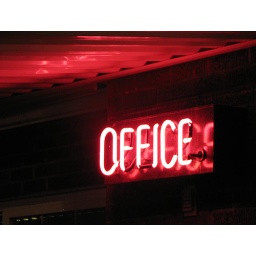
The vintage neon above the office door at the Capitol Hill Motel. SW Portland, Oregon.